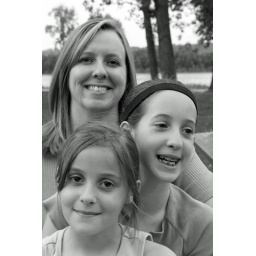
Three ladies in progression - black and white